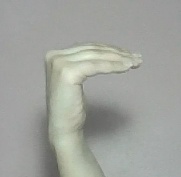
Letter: haa